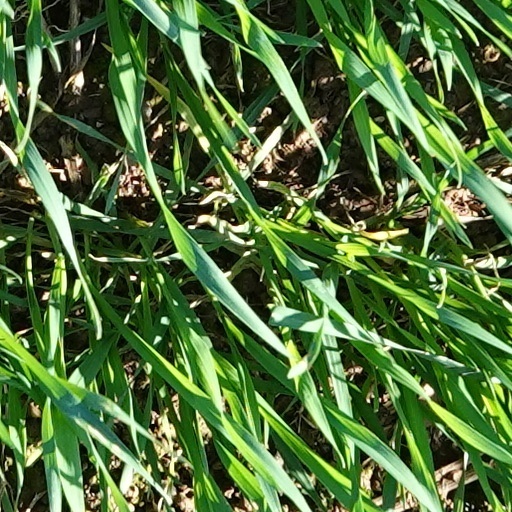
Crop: wheat